Cerro Torre

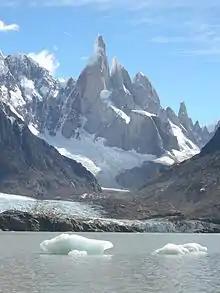
Cerro Torre (east face), Torre glacier and Laguna Torre, 2010

After the signing of the 1881 Treaty between Argentina and Chile, the boundary in the area was defined in 1898 by the boundary surveyors, Francisco Pascasio Moreno from Argentina and Diego Barros Arana from Chile. Huemul was declared a border landmark. The surveyors had no differences in the area between Mount Fitz Roy and Cerro Stokes, unlike other territories that were subject to arbitration in the 1902 arbitral award. The boundary was defined by the following mountain landmarks and their natural continuity: Mount Fitz Roy, Torre, Huemul, Campana, Agassiz, Heim, Mayo, and Stokes (nowadays Cervantes). Chile has defended it as a border landmark.